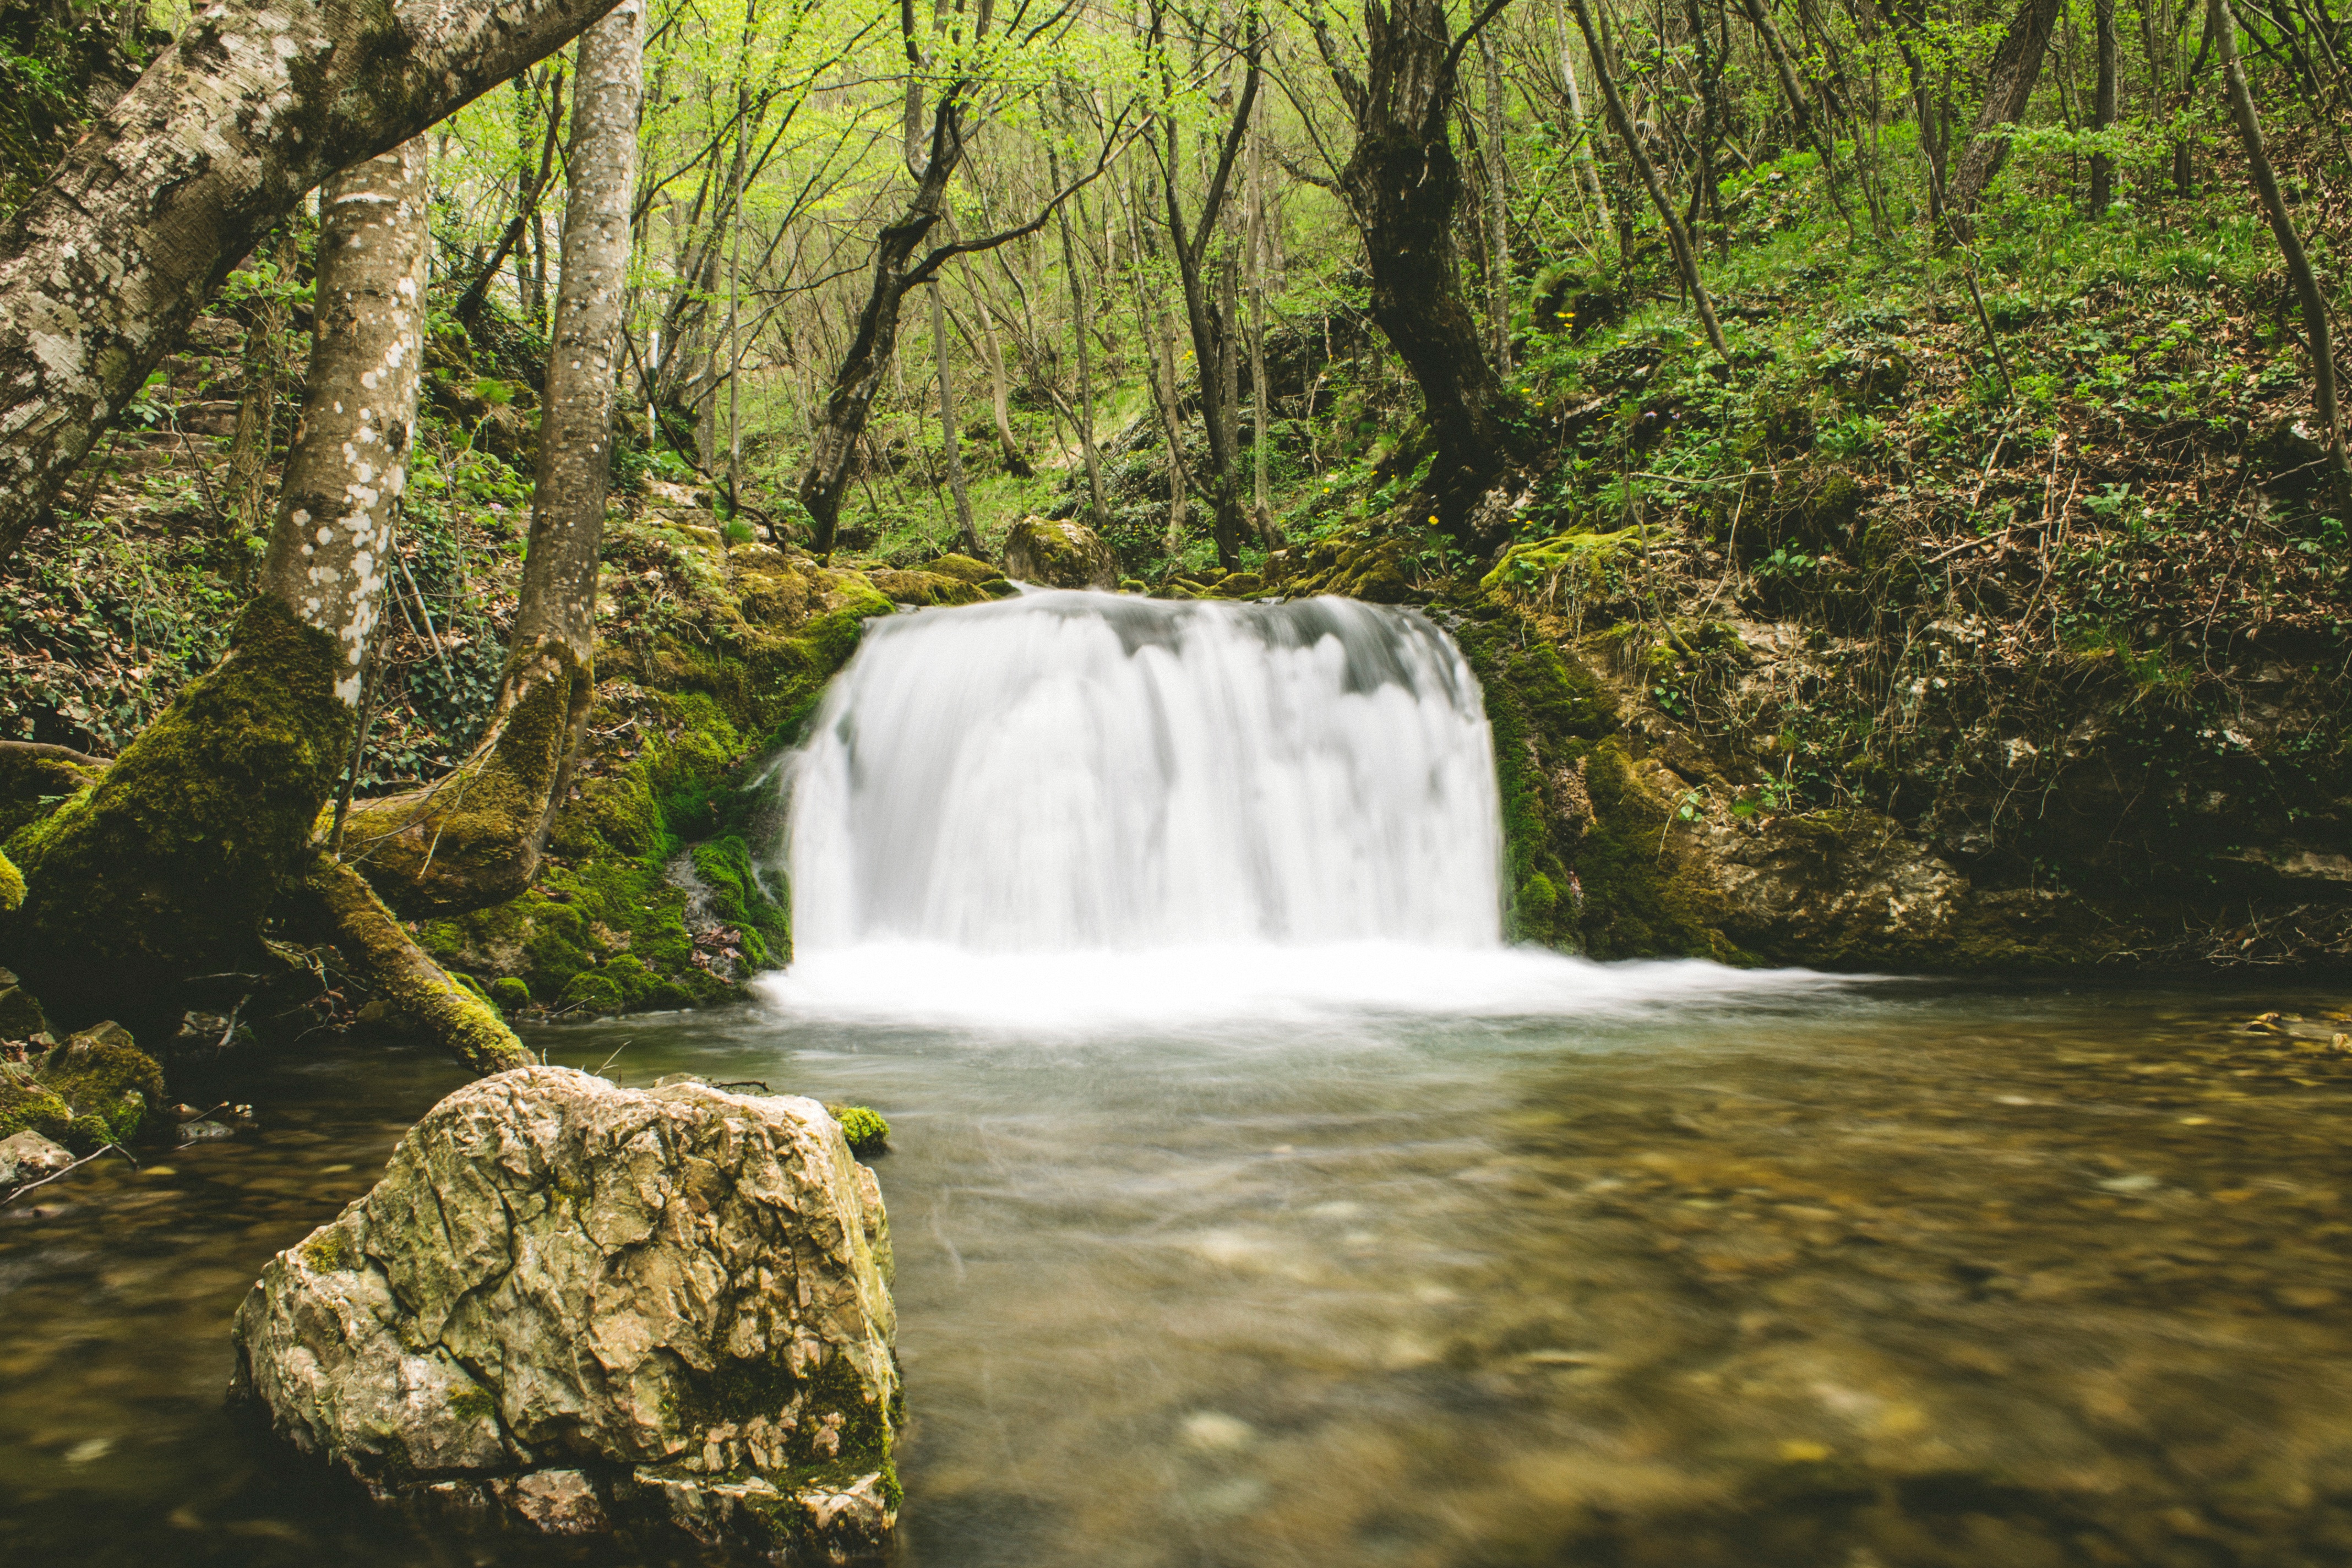
water, forest, rock, waterfall, wilderness, river, stream, jungle, body of water, rainforest, ravine, wasserfall, woodland, water feature, watercourse, state park